Sybil Gibson

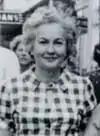

Sybil Gibson (née Sybil Aaron; February 18, 1908 – January 2, 1995) was a self-taught American painter.